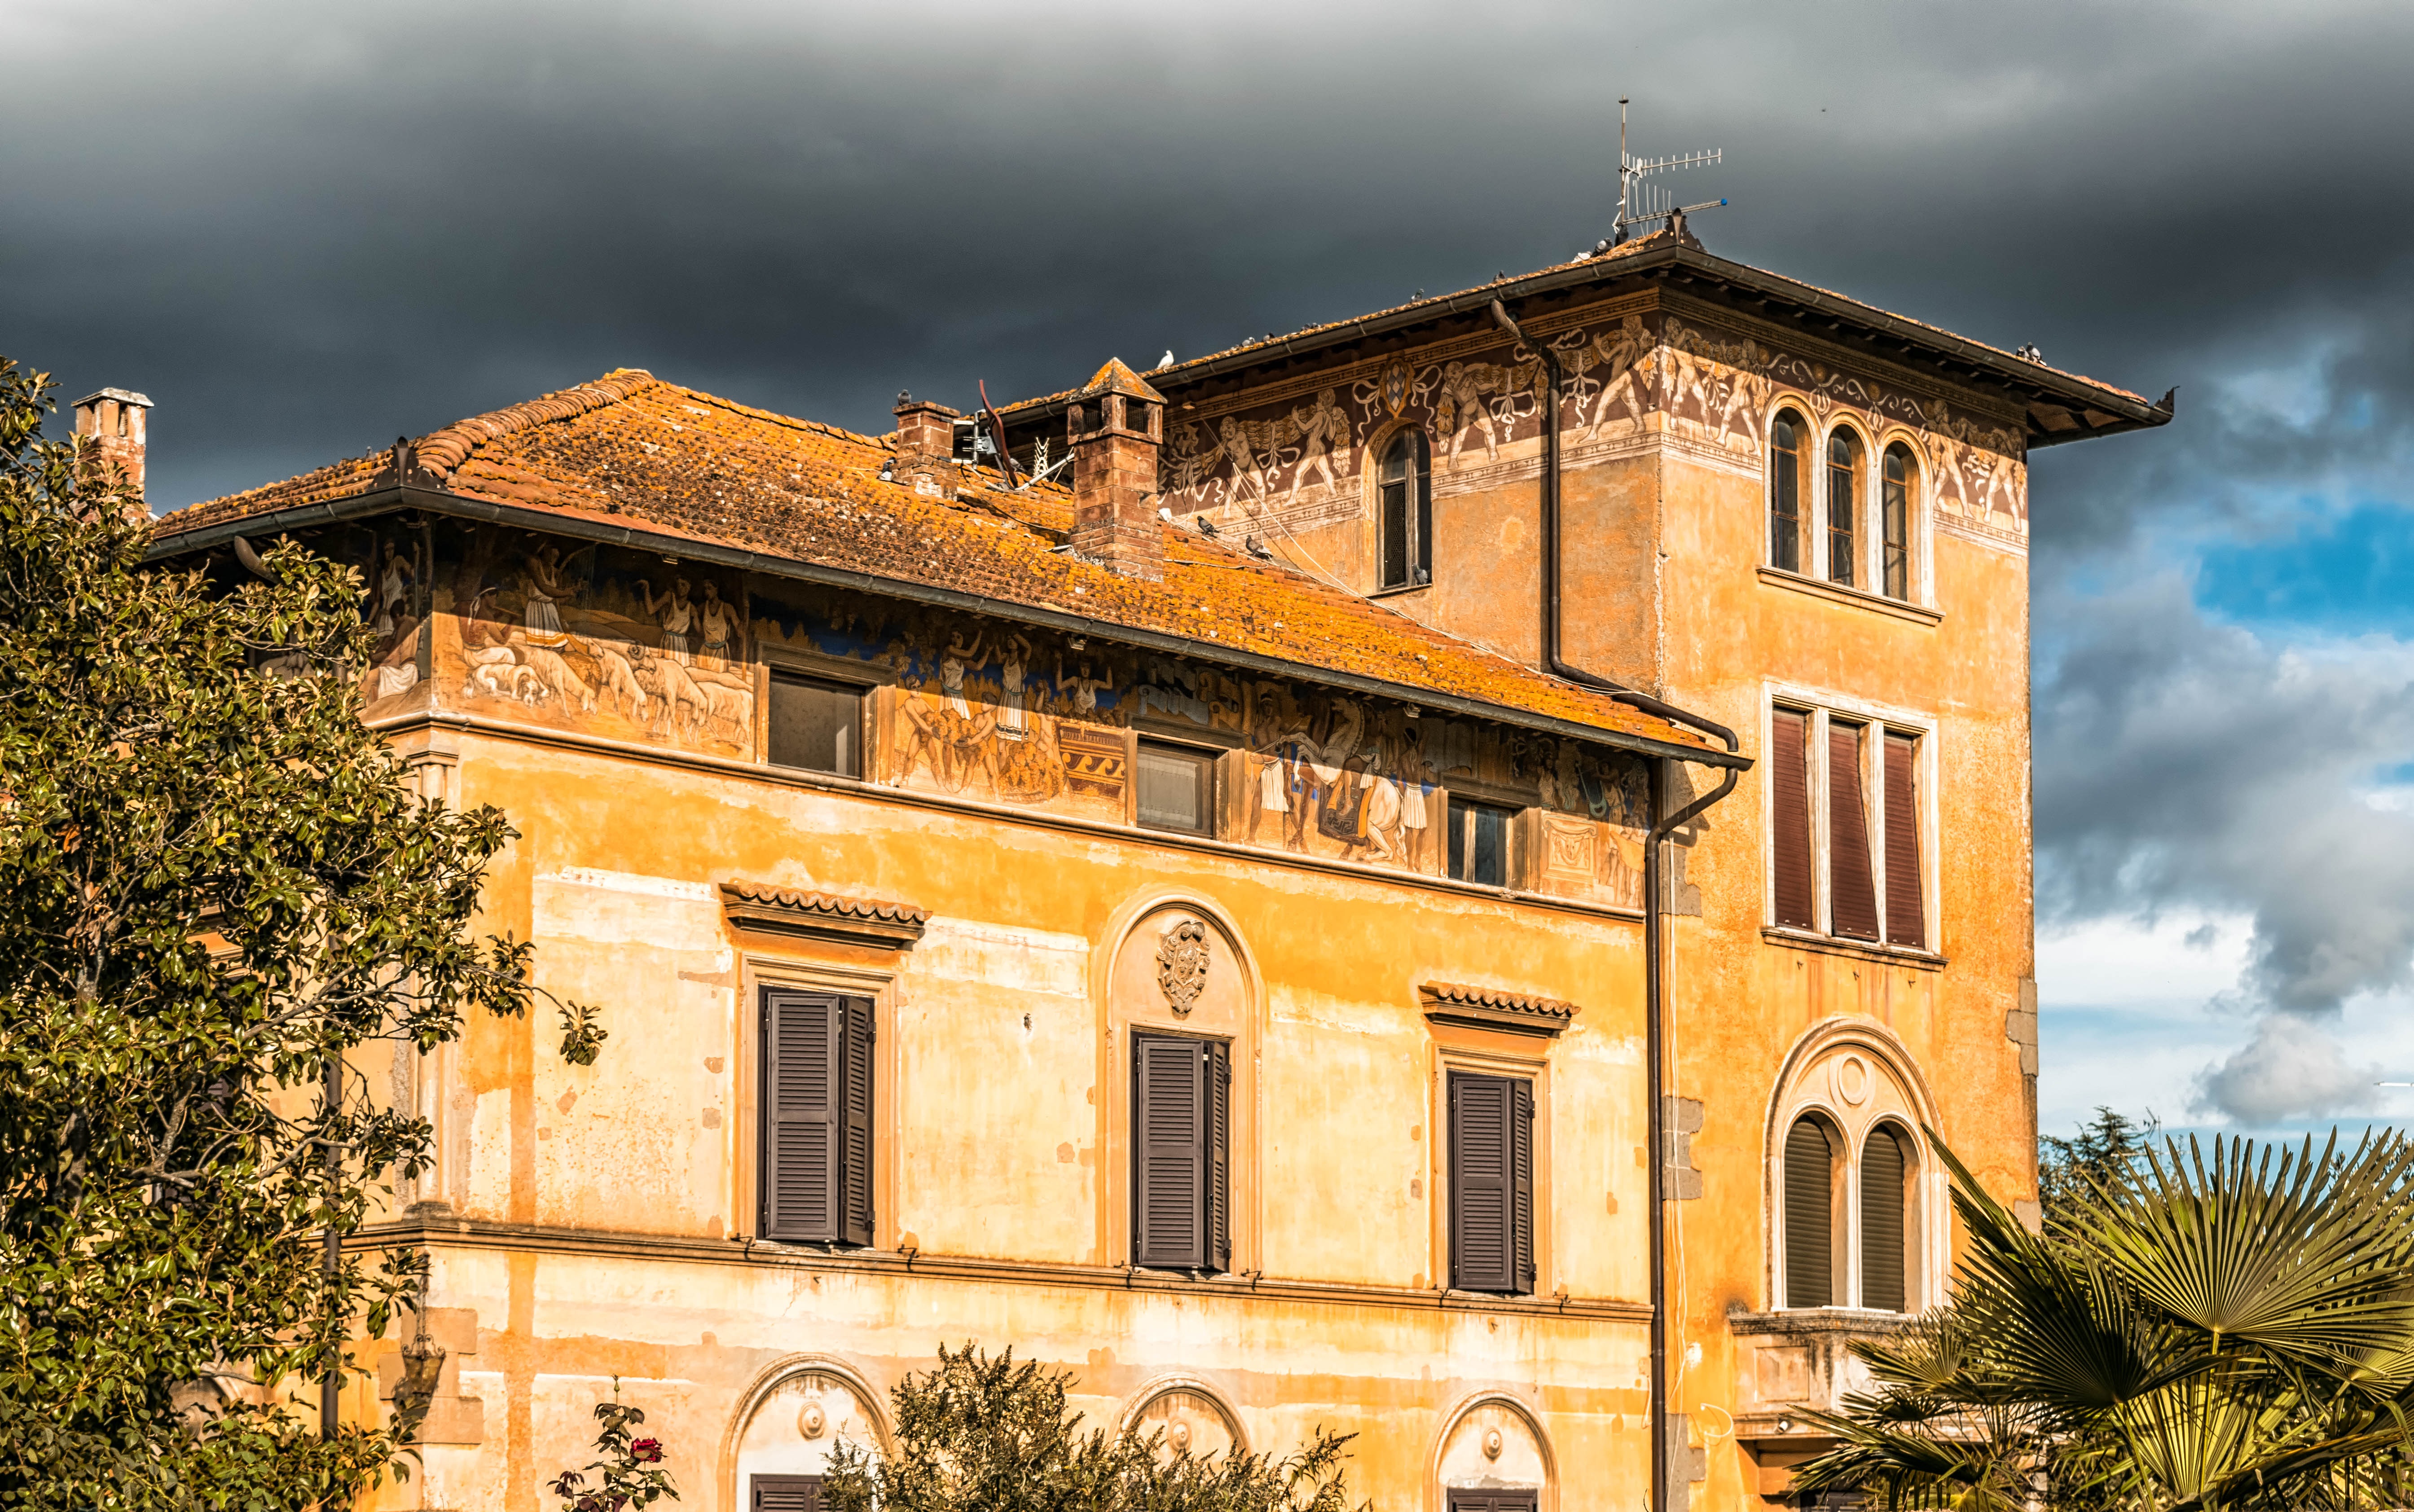
architecture, sky, villa, mansion, house, town, building, chateau, palace, atmosphere, home, wall, summer, rural, mediterranean, romantic, landmark, italy, facade, painting, monastery, history, estate, idyll, bergdorf, atmospheric